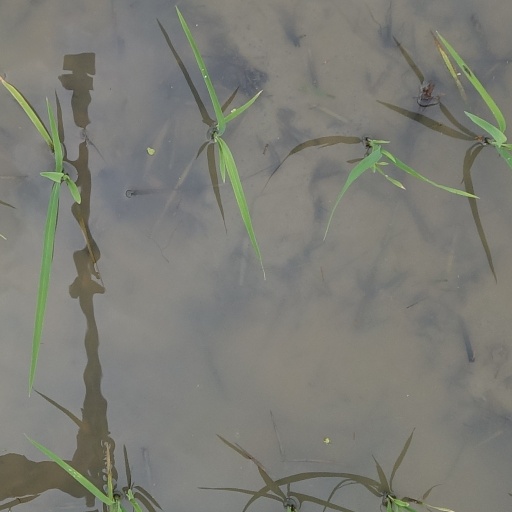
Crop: rice